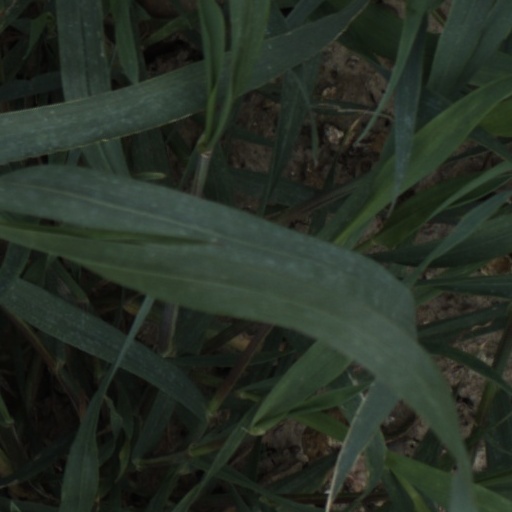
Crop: wheat